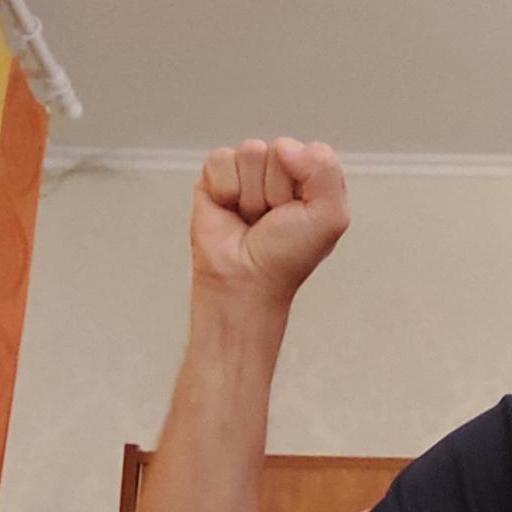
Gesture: fist